Hyperdimension Neptunia Victory

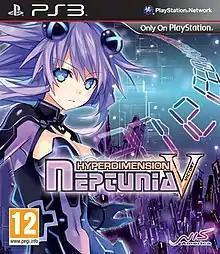
North American cover art

is an action role-playing game developed and published by Idea Factory with the assistance of Compile Heart. It is the third installment in the "Hyperdimension Neptunia" franchise. Set in the year 1989, the story takes place after "Hyperdimension Neptunia Mk2" in an alternate dimension to Gamindustri, bringing more insight to the "Console War" story arc. The game was released in Japan in August 2012 and in North America and Europe in 2013.